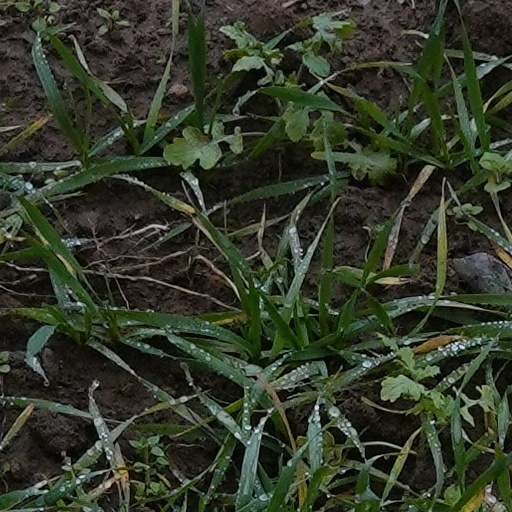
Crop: wheat